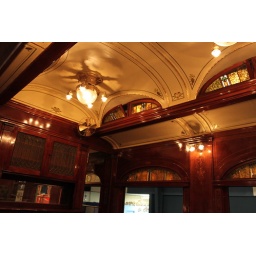
The bar in the &amp;quot;Wisconsin&amp;quot; train car.